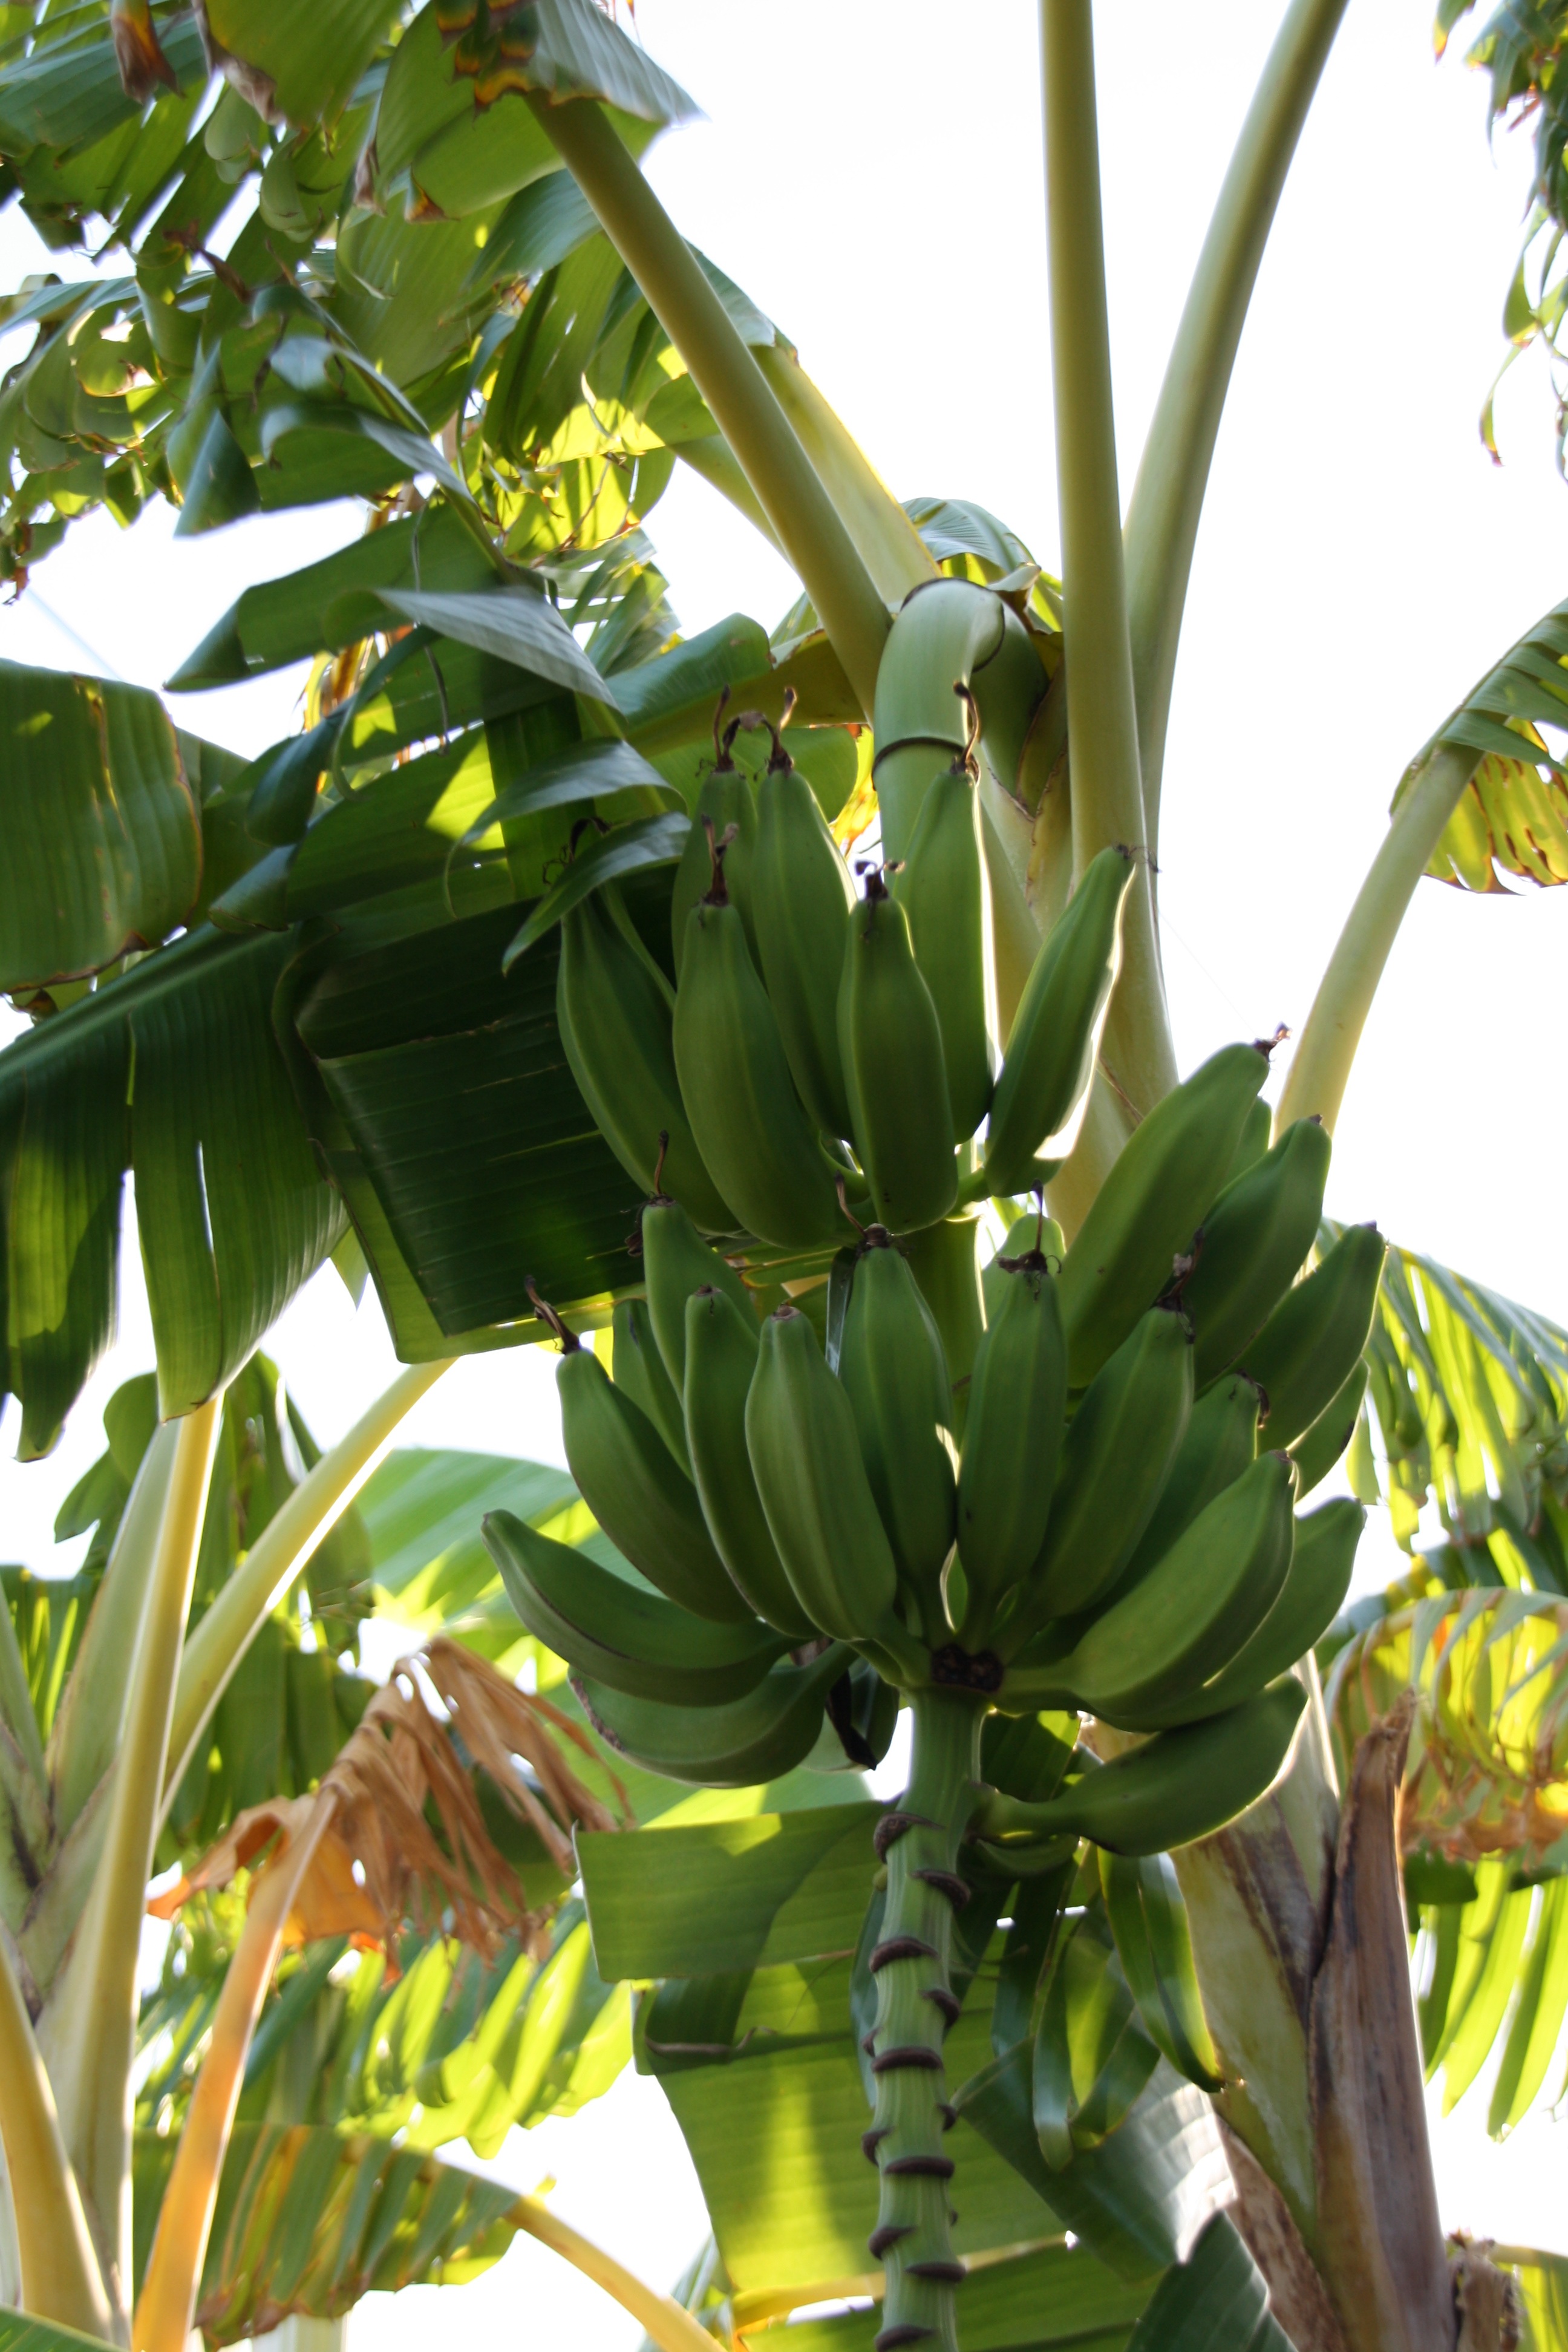
tree, plant, fruit, flower, food, produce, botany, banana, turkey, flowering plant, banan tree, exotic fruit, land plant, arecales, banana family